Pocumtuck Range

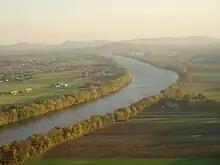
View of the Connecticut River from South Sugarloaf summit

Activities enjoyed on the Pocumtuck Range include hiking, mountain biking, snowshoeing, backcountry skiing, hunting (in season), picnicking, and bird watching.